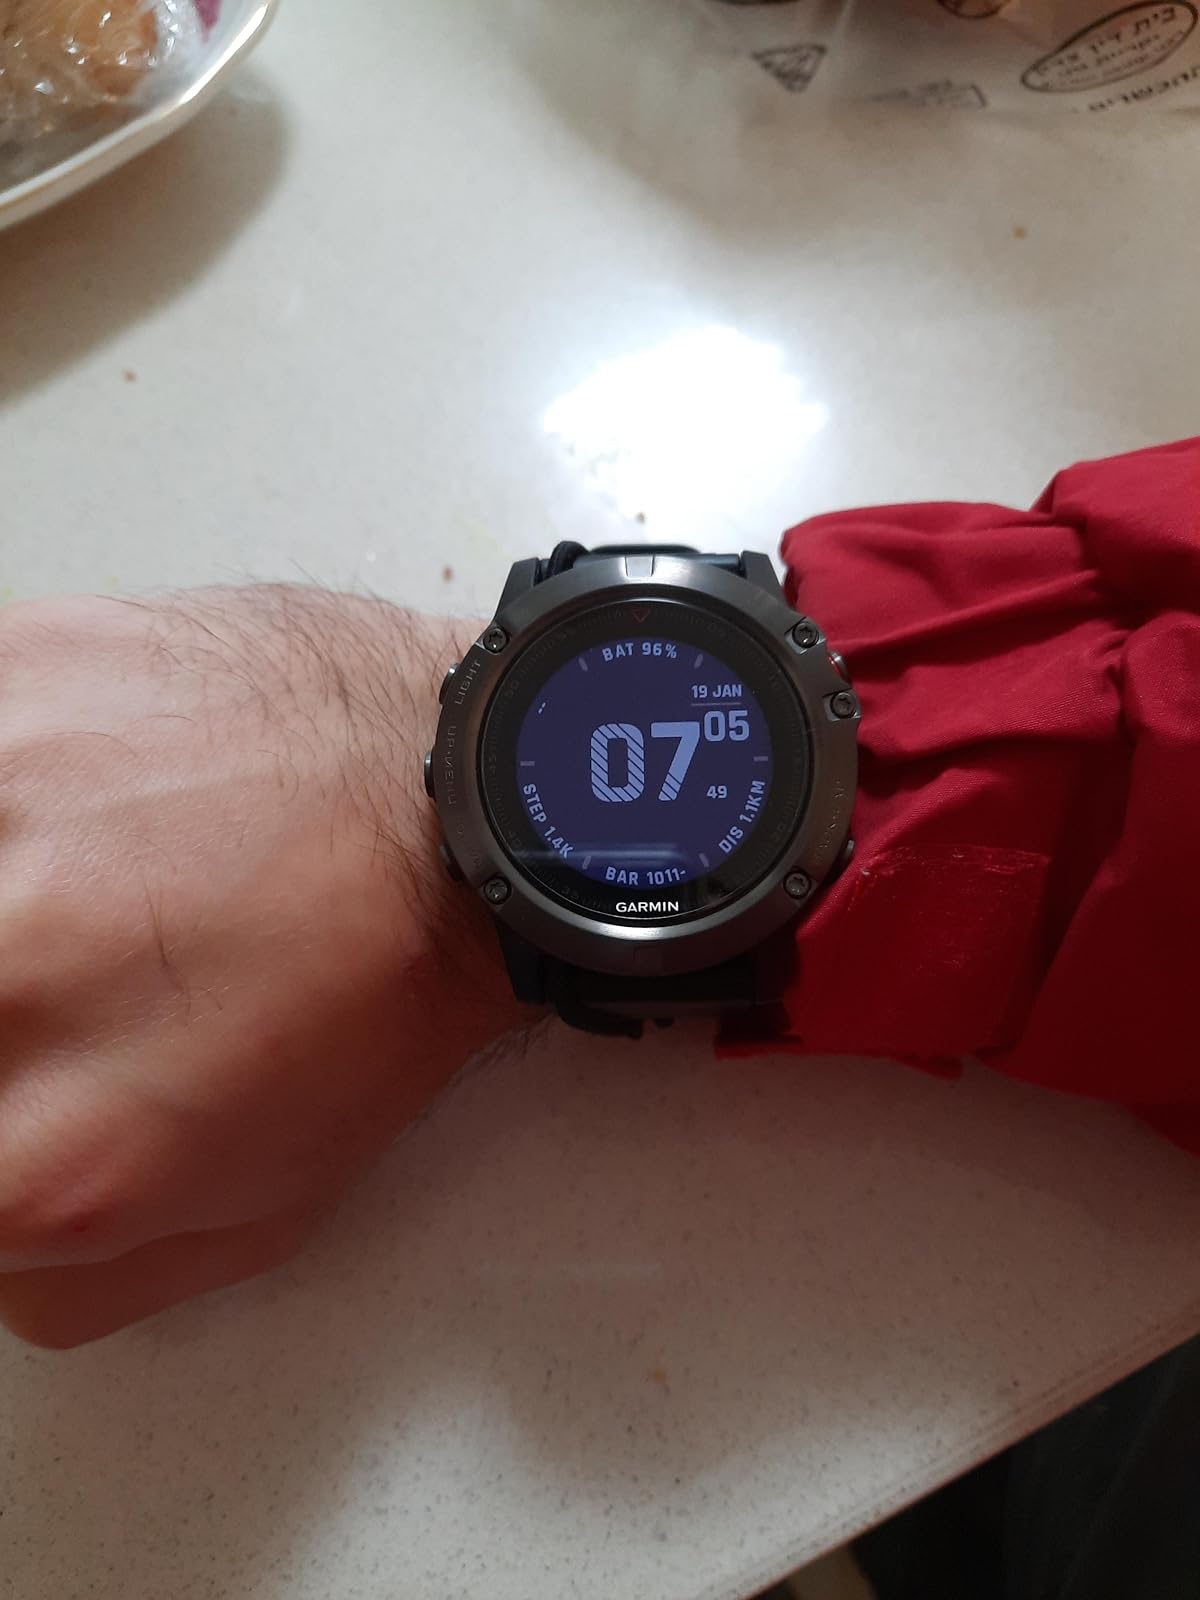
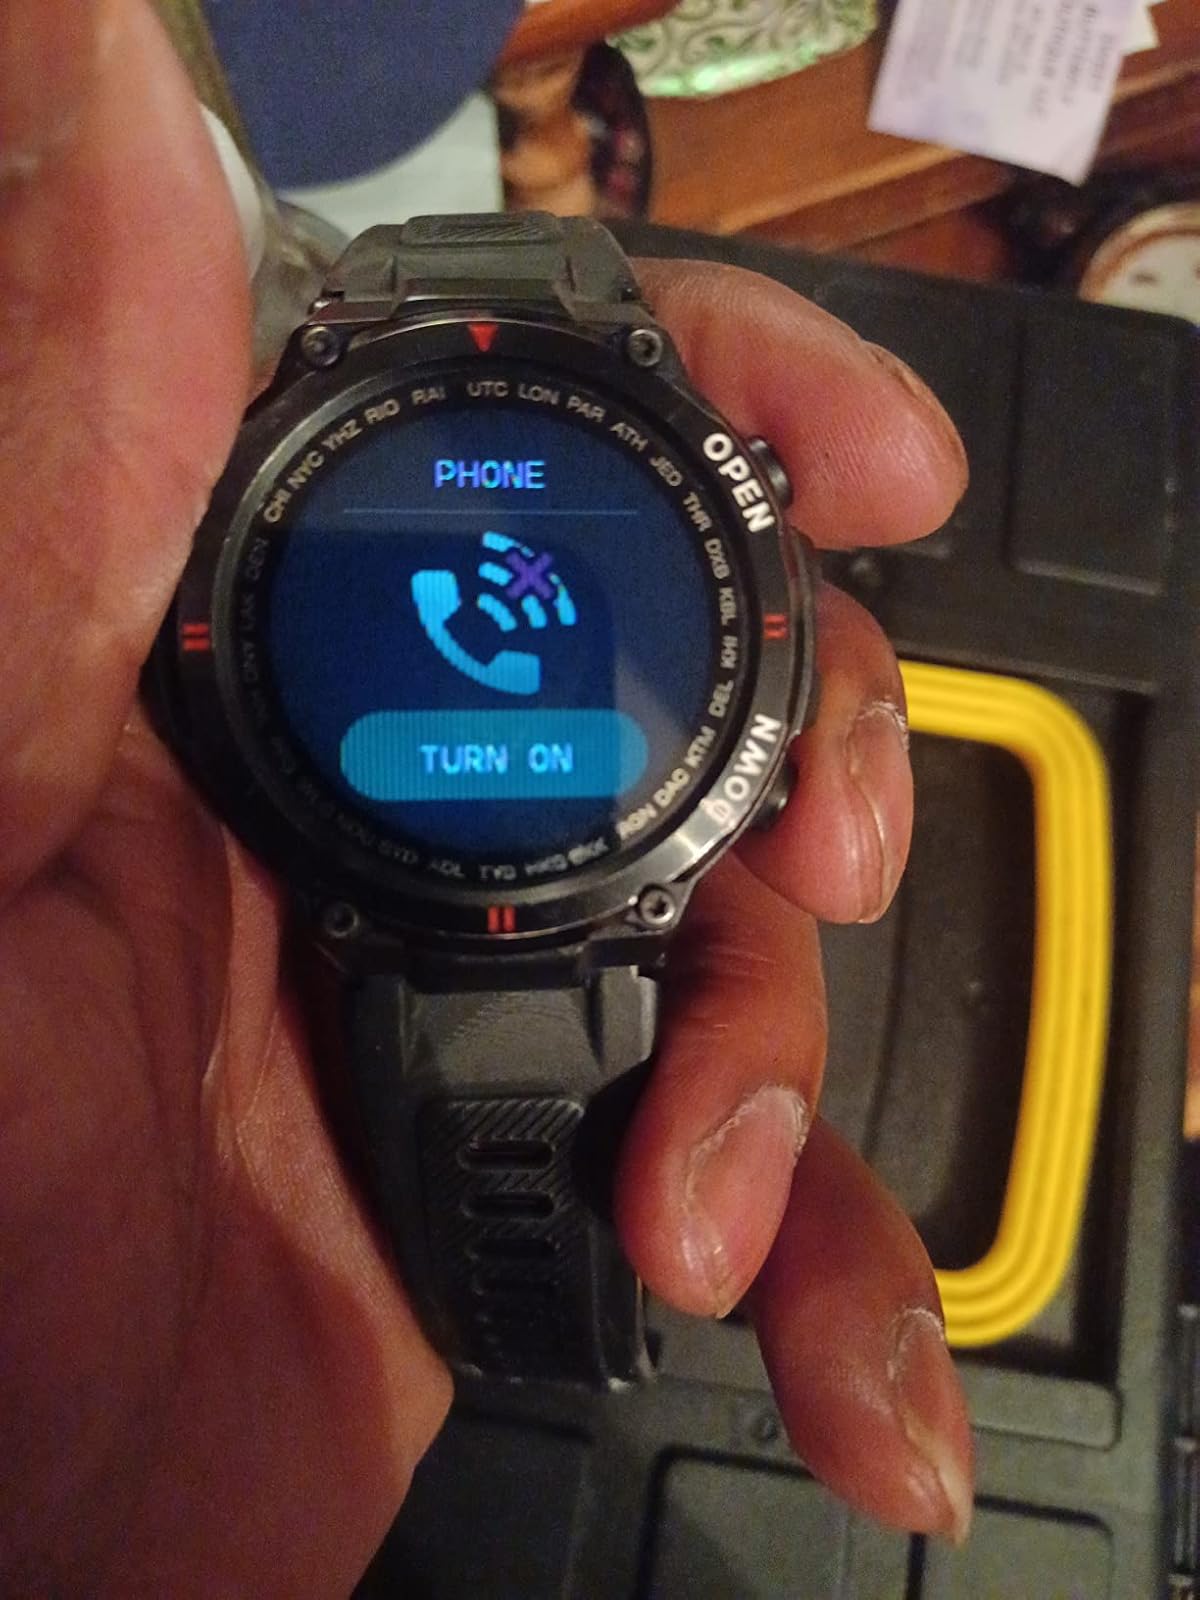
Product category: smartwatch
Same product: no